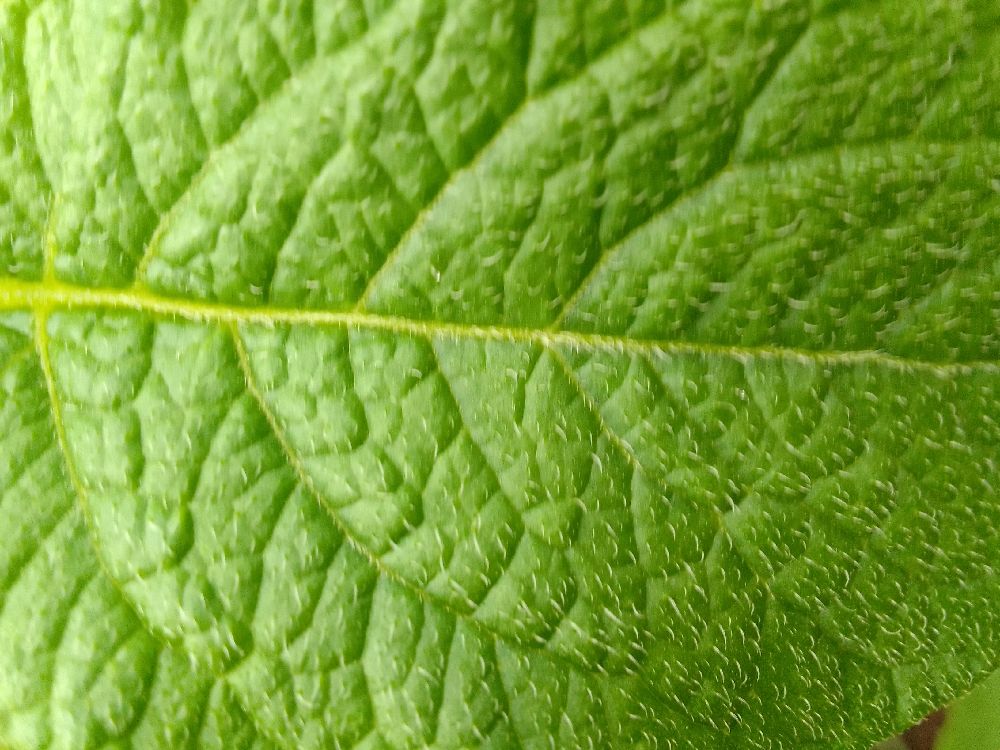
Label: Healthy